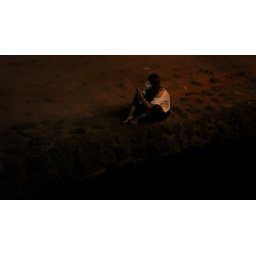
A Japanese girl checking her phone on the bank of the Kamogawa river in Pontocho, Kyoto, Japan.